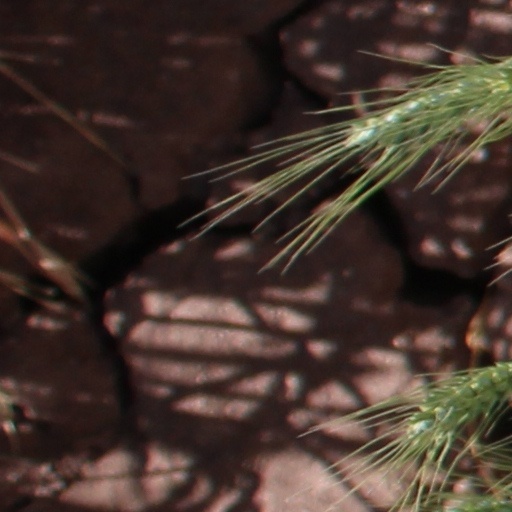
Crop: wheat